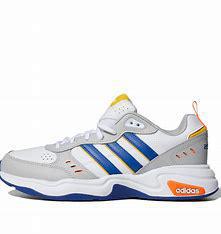
Brand: adidas
Model: NEO Strutter Athletic